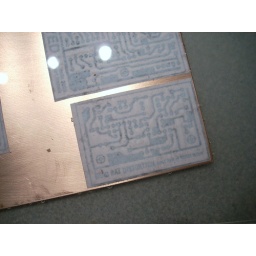
After a minute of soaking in hot water bath